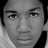
Emotion: neutral